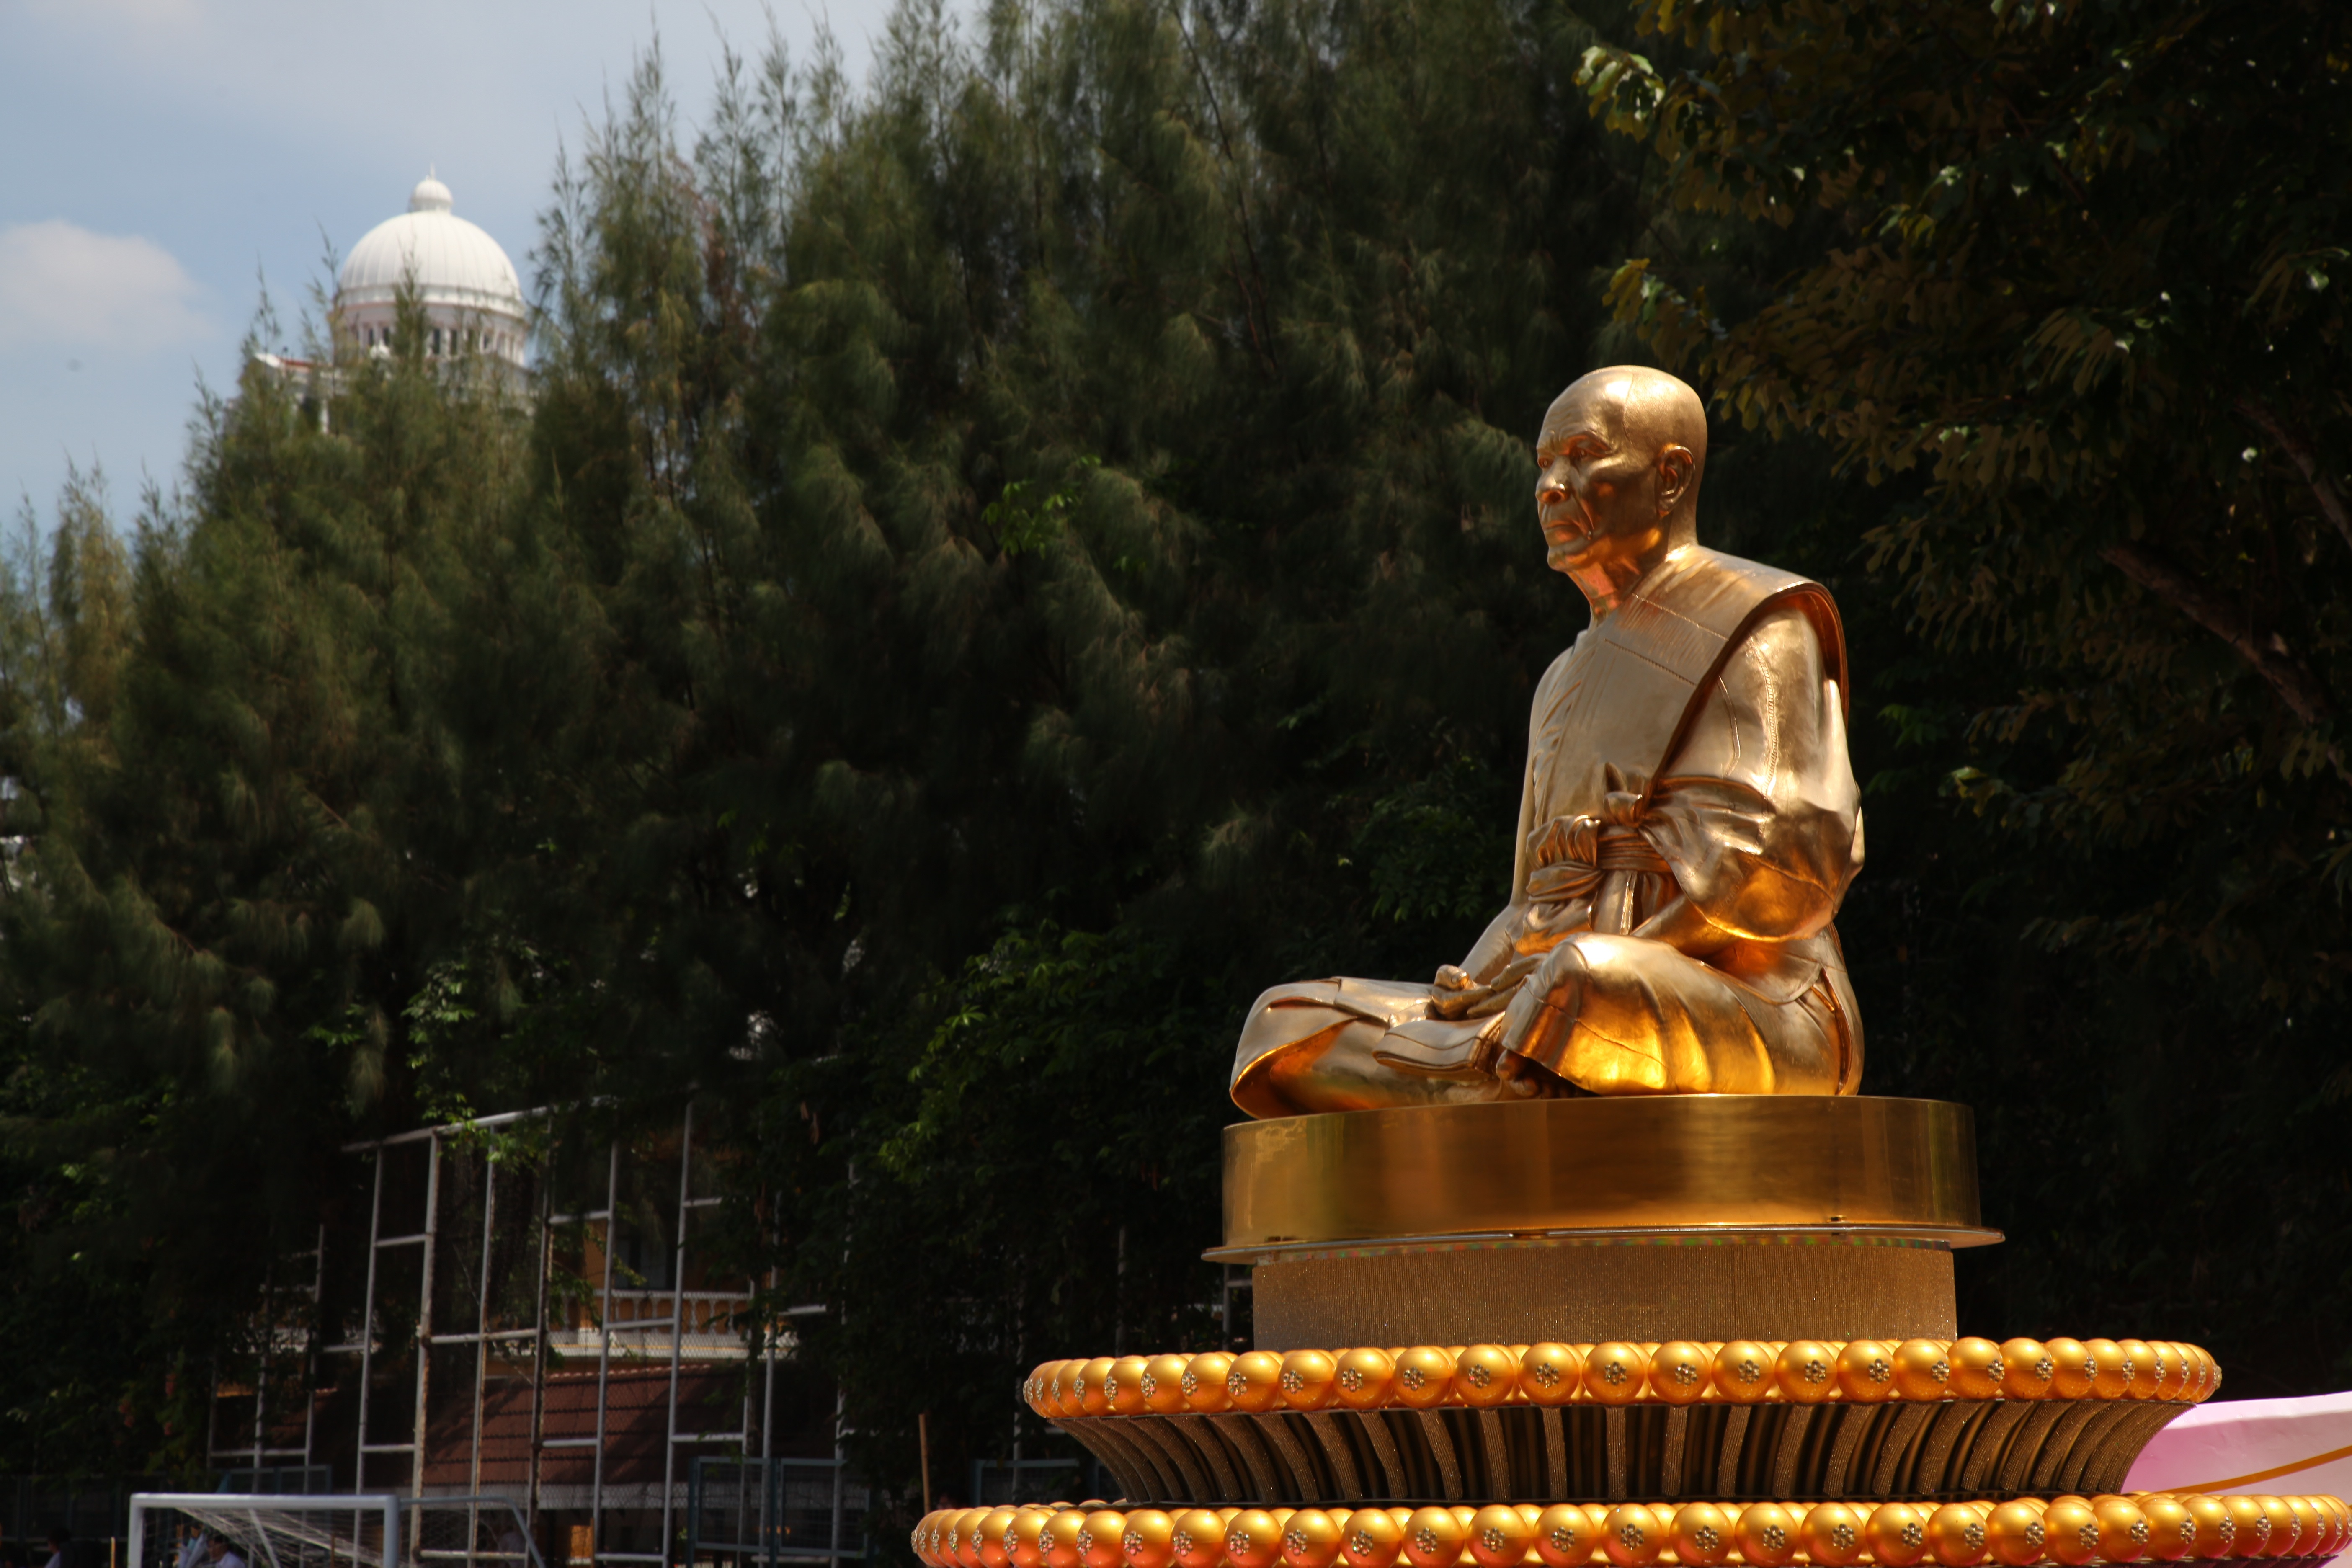
monument, asian, statue, monk, meditate, buddhism, asia, thailand, meditation, gold, temple, fountain, million, water feature, stupa, wat, budha, dhammakaya pagoda, phra dhammakaya, more than, budhas, phramongkolthepmuni, meditate statue, pagada